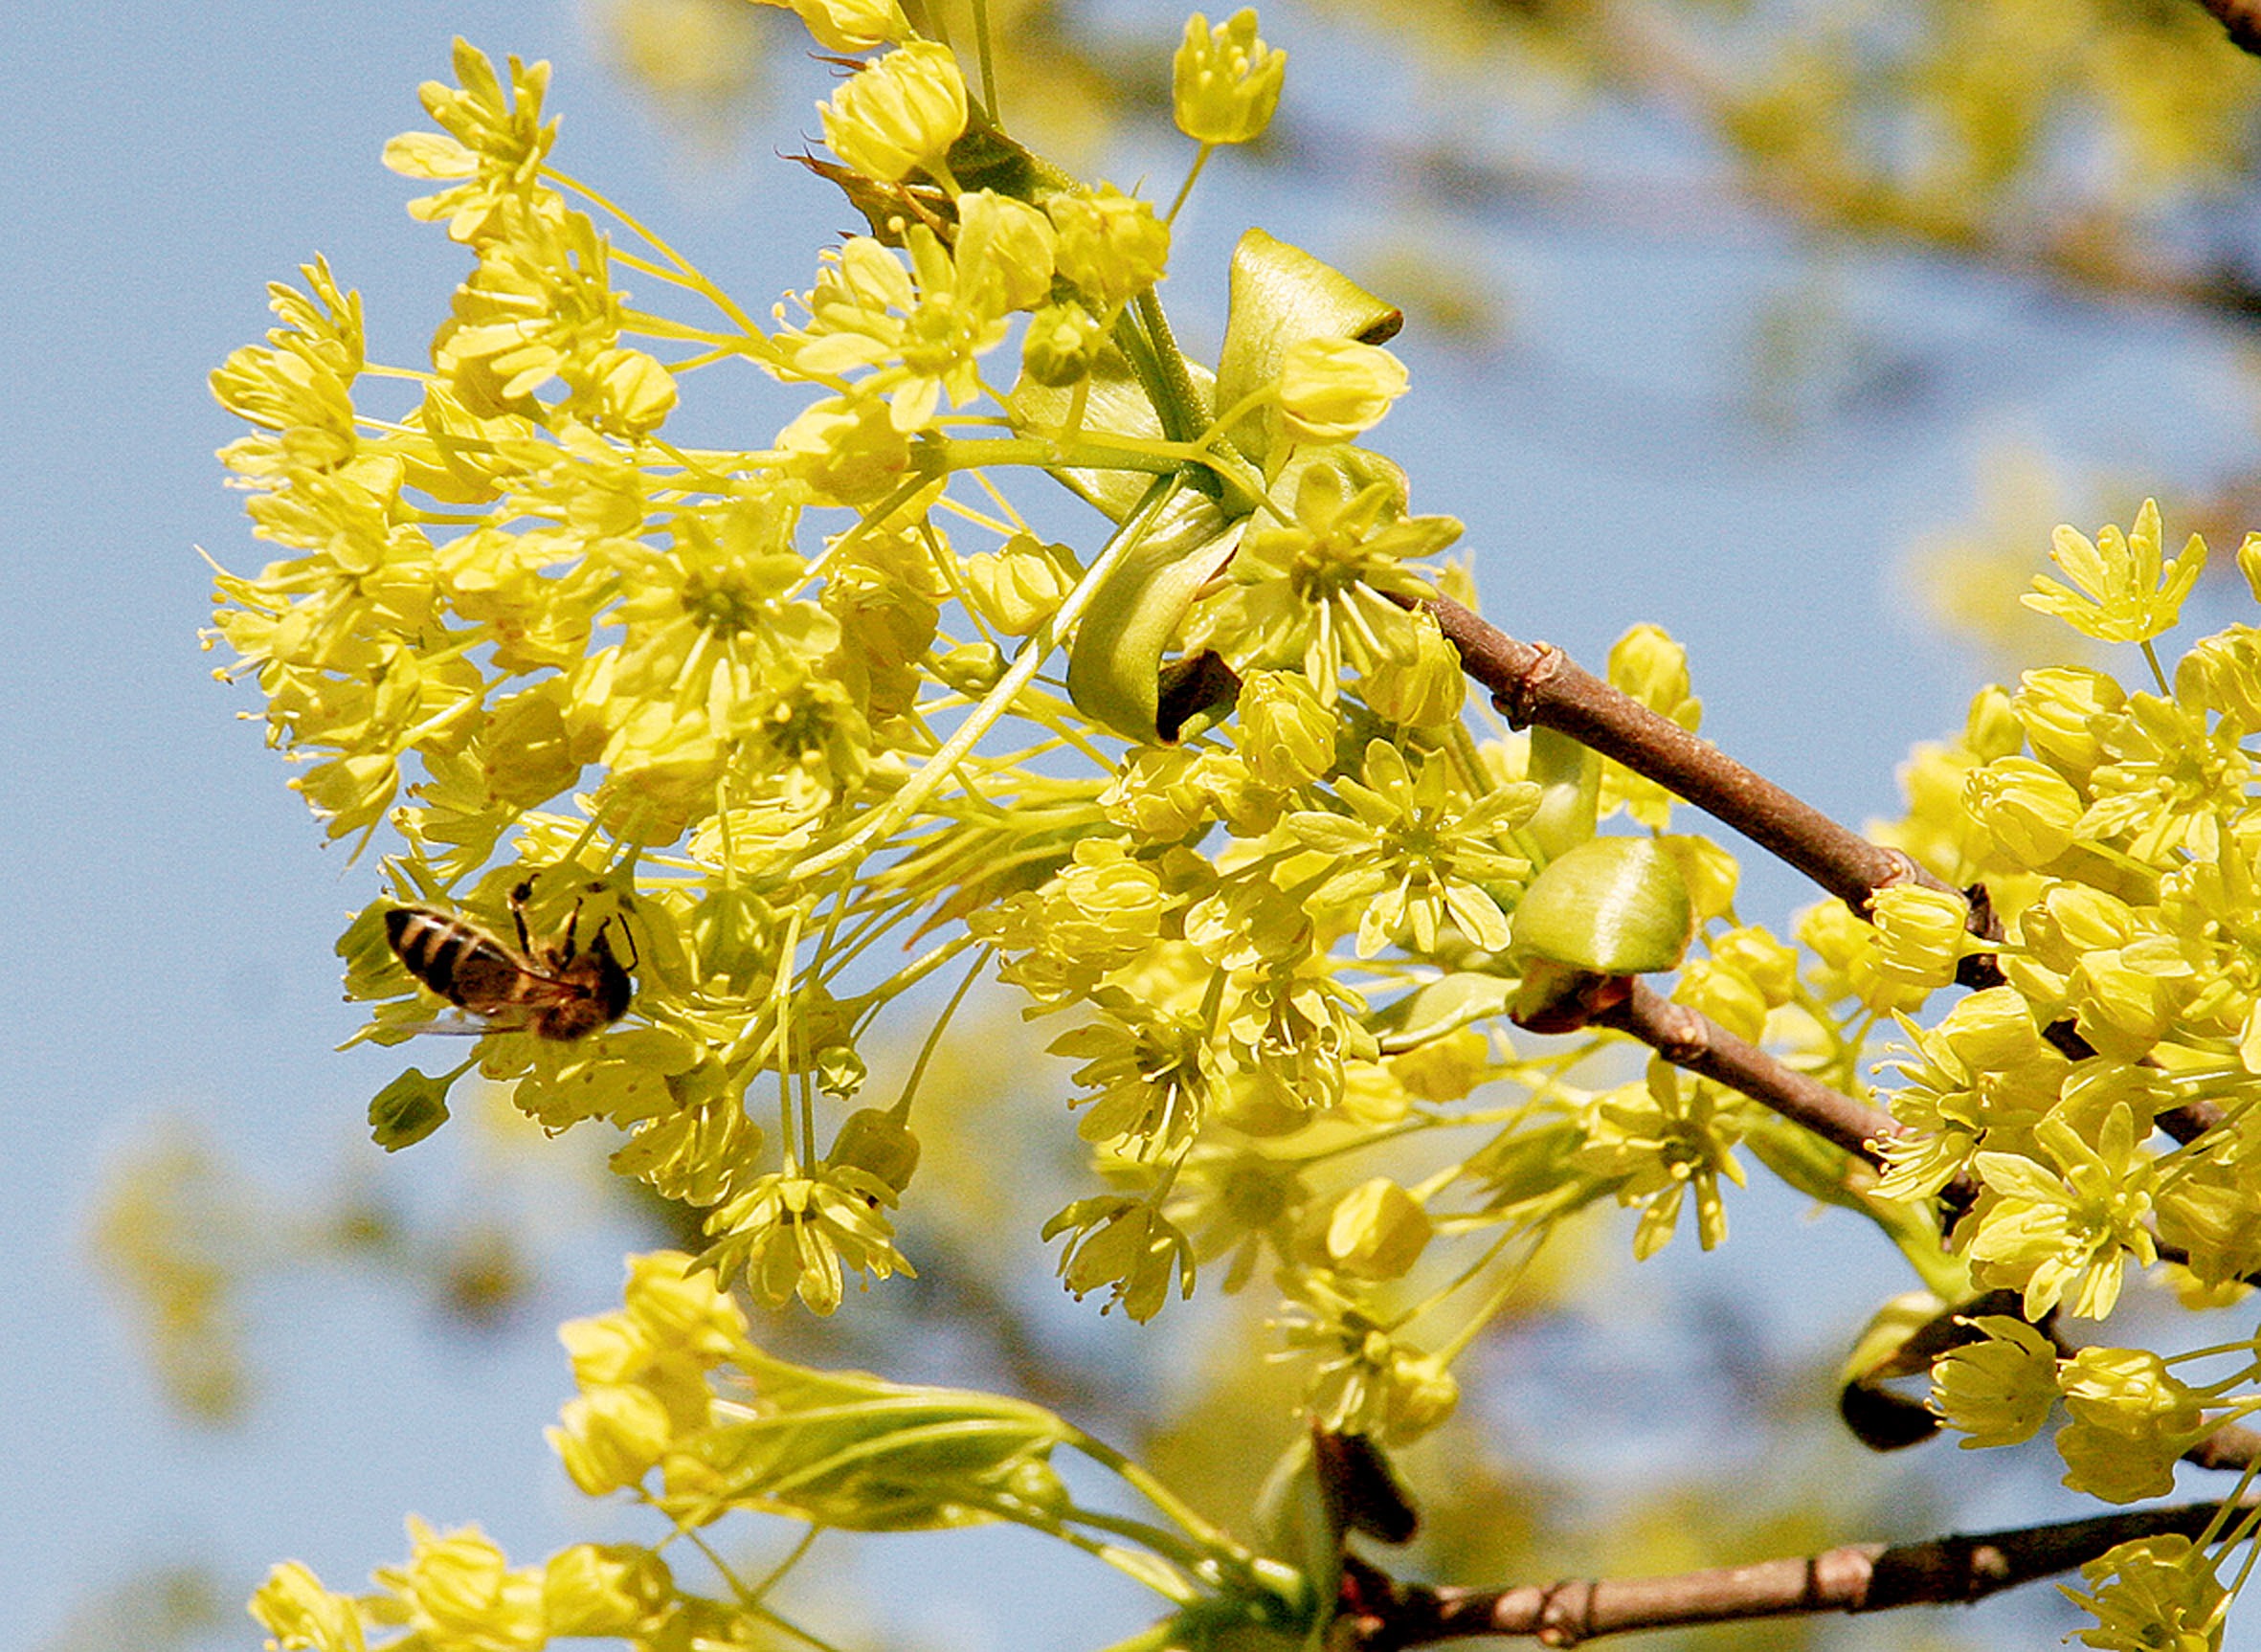
tree, nature, branch, blossom, plant, fruit, sunlight, flower, bloom, pollination, food, spring, produce, botany, yellow, flora, season, flowers, shrub, bee, mimosa, nectar, macro photography, fr hlingsanfang, flowering plant, maidenhair tree, woody plant, land plant